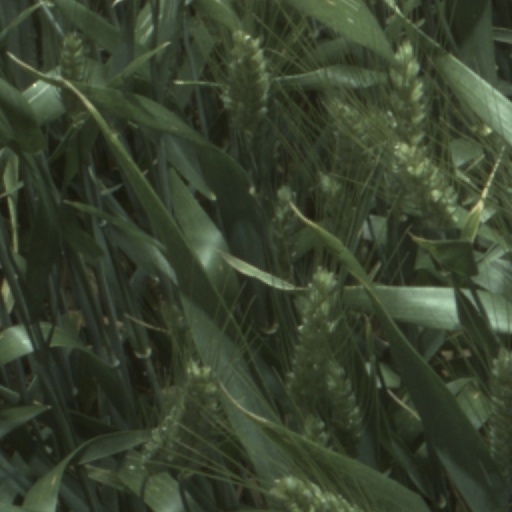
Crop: wheat